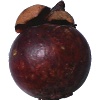
Label: mangostan